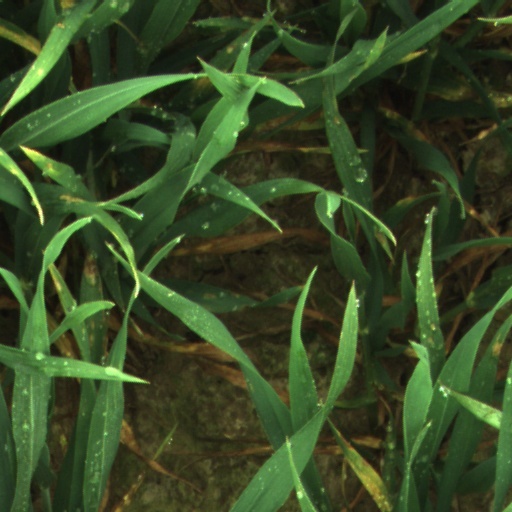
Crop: wheat